The Champions

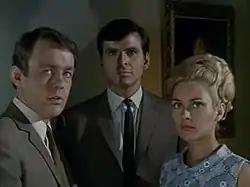
William Gaunt, Stuart Damon and Alexandra Bastedo

"The Champions" was created by Dennis Spooner and its episodes were written by individuals who had worked on other British spy series, including "The Avengers" and "Danger Man". An unfilmed script originally intended for "Danger Man" was used for one episode.